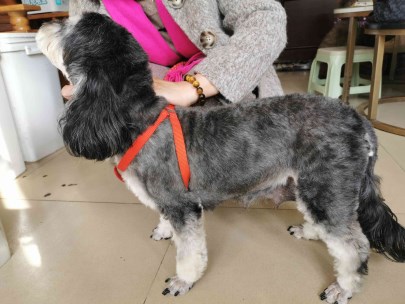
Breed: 2342-n000102-miniature_schnauzer